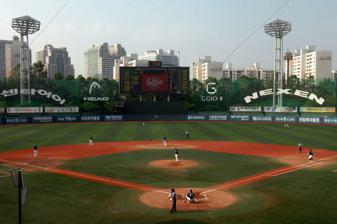
Building: Mokdong Baseball Stadium
Country: South Korea
Year built: 1989
Baseball stadium in Seoul, South Korea Mokdong Baseball Stadium Location Yangcheon District , Seoul , South Korea Coordinates 37°31′50.54″N 126°52′51.52″E / 37.5307056°N 126.8809778°E / 37.5307056; 126.8809778 Owner City of Seoul Operator Seoul Metropolitan Facilities Management Corporation Capacity 10,500 Field size Left Field – 98 metres (322 ft) Left-Center – 113 metres (371 ft) Center Field – 118 metres (387 ft) Right-Center – 113 metres (371 ft) Right Field – 98 metres (322 ft) Outfield Wall Height – 2 metres (7 ft) Surface Natural grass (1989–2007) FieldTurf (2008–present) Construction Broke ground June 17, 1987 Opened November 14, 1989 Construction cost 7.9 billion won Architect Sungwon Corporation Tenants Nexen Heroes (2008–2015) Seoul Journeyman (2017–present) 2014 Asian Games Mok-dong Baseball Stadium is a stadium located in Seoul , South Korea. The stadium was the home of the Nexen Heroes of the Korea Baseball Organization between 2008 and 2015. The stadium is part of the Mokdong Sports Complex . See also South Korea portal Mokdong Stadium Dongdaemun Baseball Stadium Jamsil Baseball Stadium Gocheok Sky Dome External links Seoul Sports Facilities Management Center (in Korean) Mokdong Baseball Stadium at worldstadiums.com v t e Kiwoom Heroes Formerly the Woori Heroes , Heroes , Seoul Heroes and Nexen Heroes Founded in 2008 Based in Seoul The Franchise History Records Players Managers Ballparks Mokdong Baseball Stadium (2008–2015) Gocheok Sky Dome (2016–present) Trainings: Hwaseong Heroes Baseball Park , Gangjin Baseball Park v t e Baseball in South Korea WBSC Asia Governing bodies Korea Baseball Softball Association (KBSA) Korea Baseball Organization (KBO) Women's Baseball Association Korea (WBAK) National teams Men's U-18 Women Competitions KBO League (major) KBO Futures League (minor) High school Awards & honors Most Valuable Player KBO League Korean Series KBO League Rookie of the Year Award Golden Glove Awards Choi Dong-won Award Hosted events 2017 World Baseball Classic 1988 Summer Olympics 2019 WBSC Premier12 Asian Baseball Championship 1963 1971 1975 1983 1989 Baseball at the Asian Games 2002 2014 1982 Amateur World Series Ballparks KBO League Busan-Sajik Ulsan Changwon Daegu Pohang Daejeon Cheongju Gwangju Incheon-Munhak Seoul-Gocheok Seoul-Jamsil Suwon Futures League Gimhae-Sangdong Goyang Goyang-Byeokje Gyeongsan Hampyeong Hwaseong Icheon (Doosan) Icheon (LG) Incheon Iksan Mungyeong Seosan Defunct Busan-Gudeok Changwon-Masan Daegu Daejeon Gwangju Seoul-Dongdaemun Incheon-Sungui Related articles Baseball cheering culture Japan–South Korea baseball rivalry Asia Series Major League Baseball players from South Korea Champions This article relating to a baseball in South Korea is a stub . You can help Wikipedia by expanding it . v t e This article about a baseball venue in Asia is a stub . You can help Wikipedia by expanding it . v t e